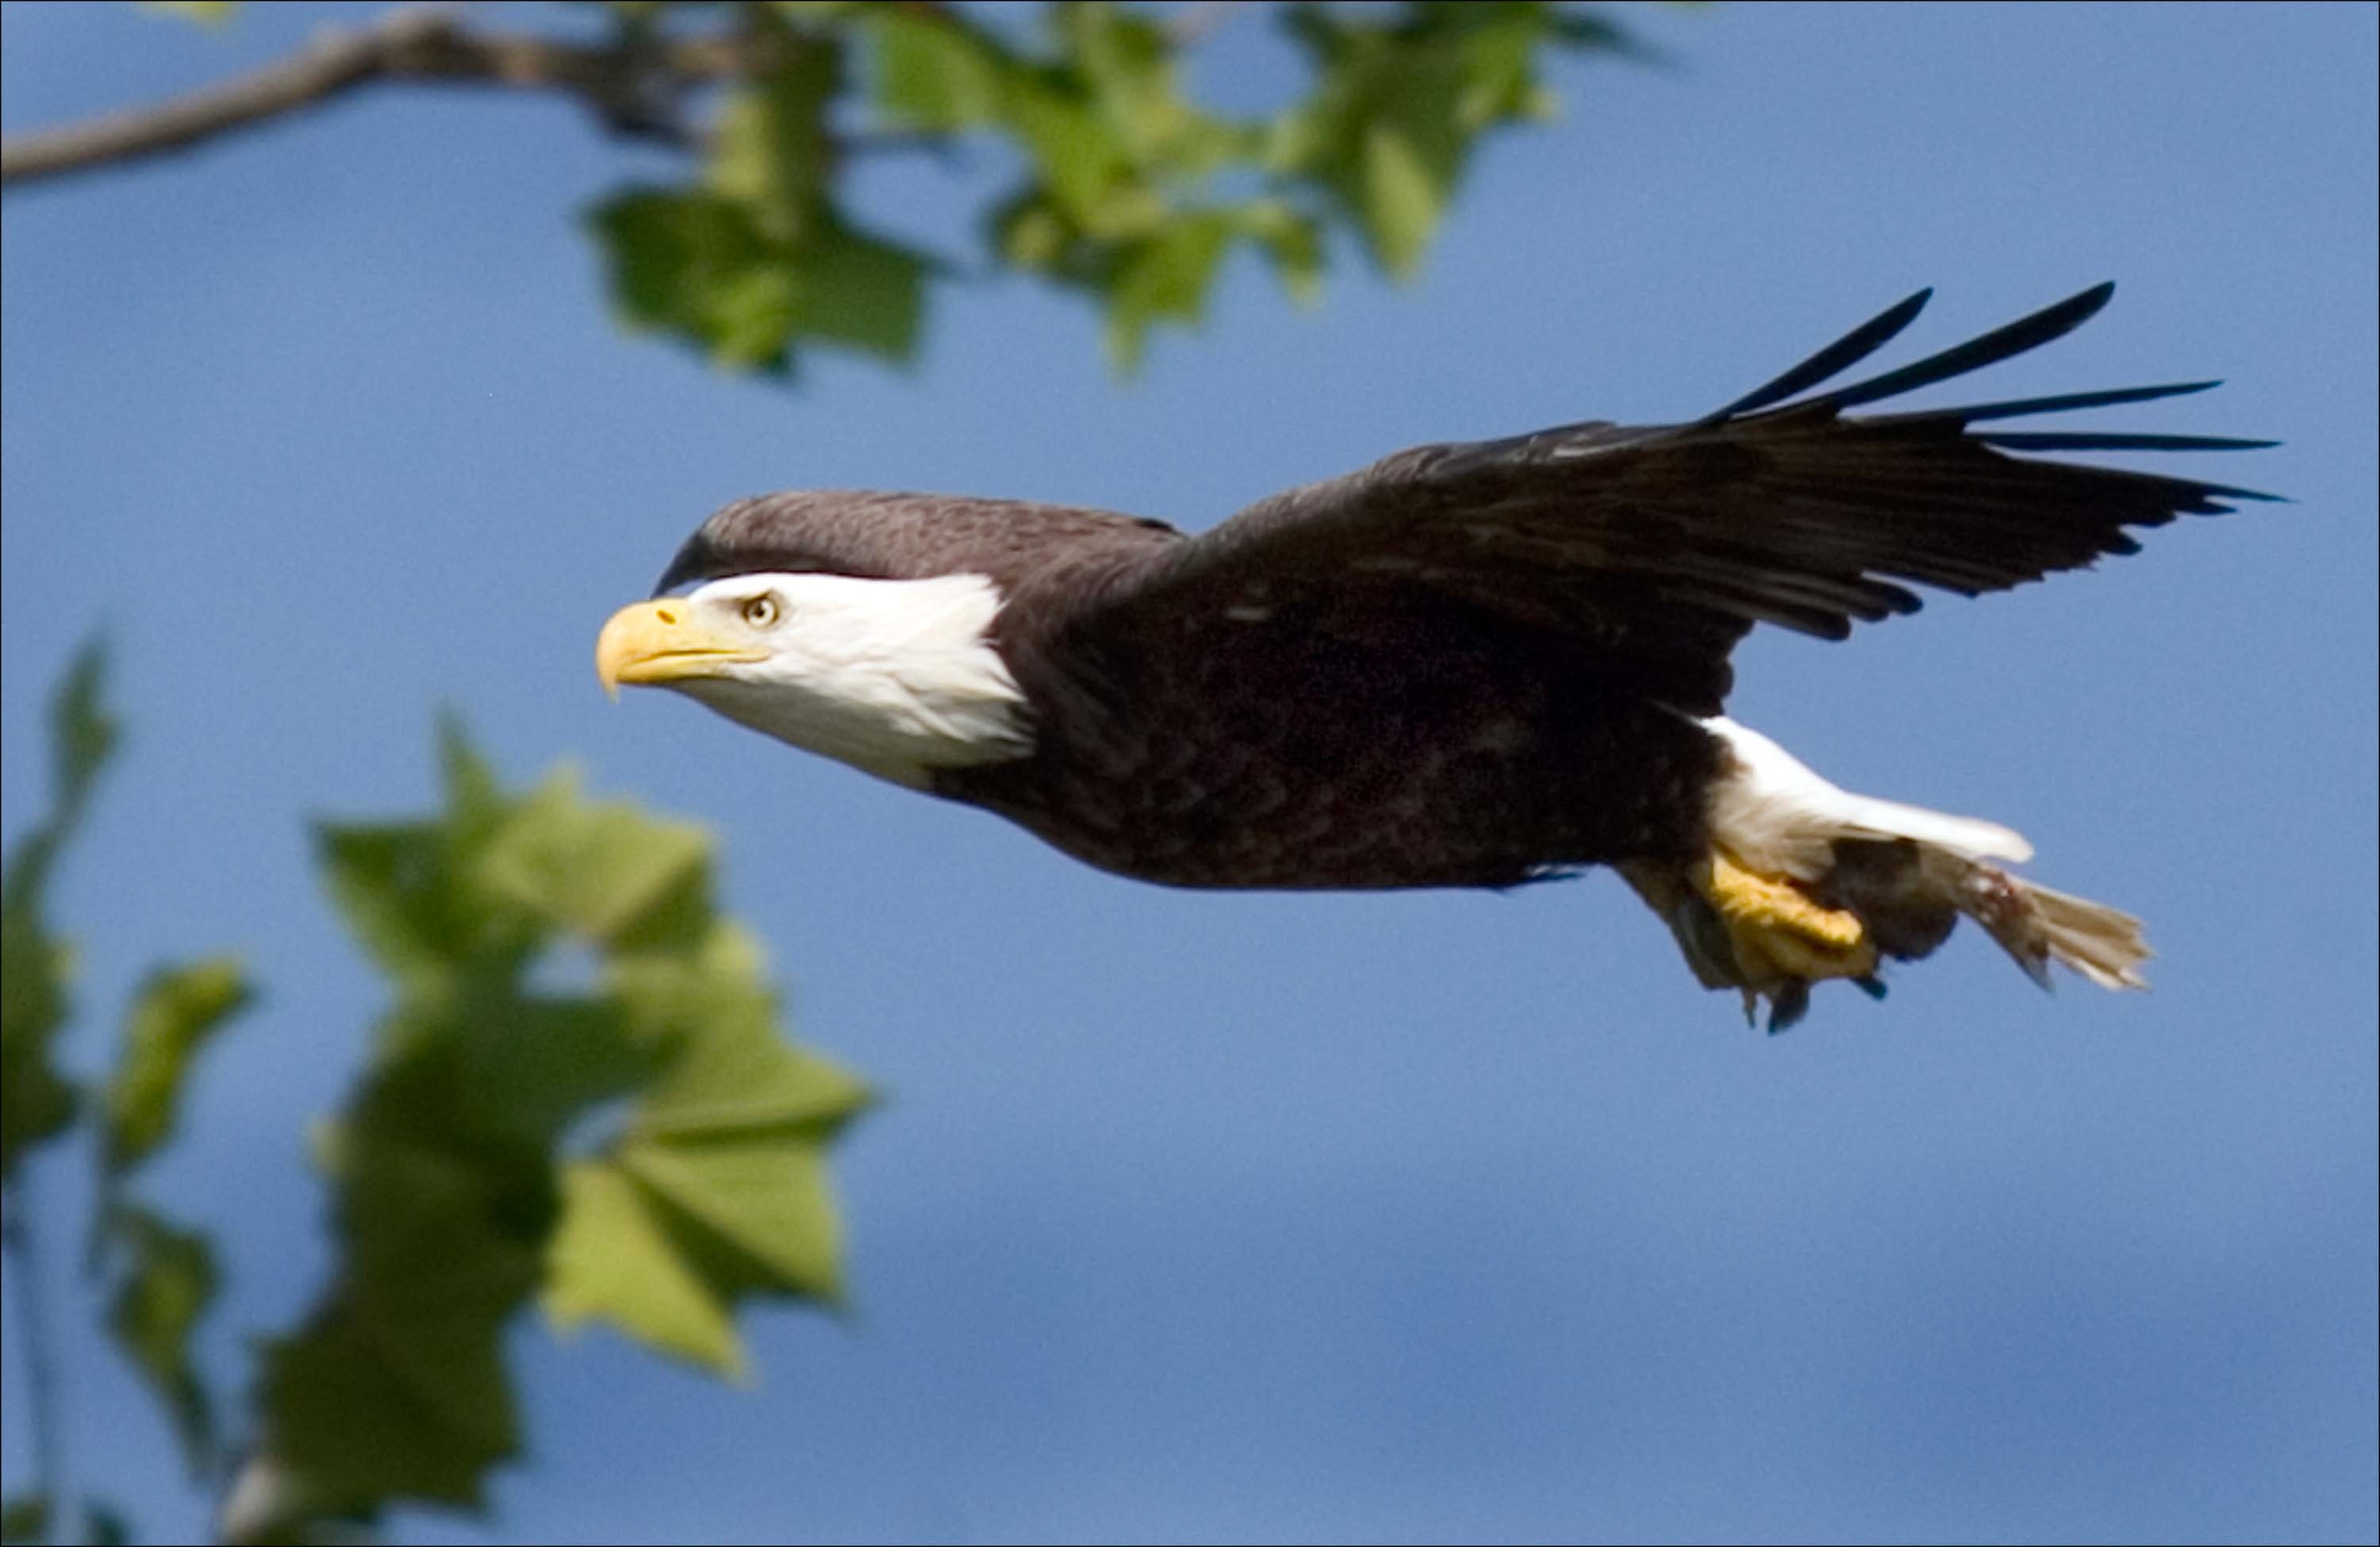
nature, bird, wing, sky, flying, wildlife, wild, beak, symbol, flight, eagle, predator, freedom, fish, fauna, raptor, majestic, bird of prey, bald eagle, bald, american, feathers, wings, vertebrate, accipitriformes